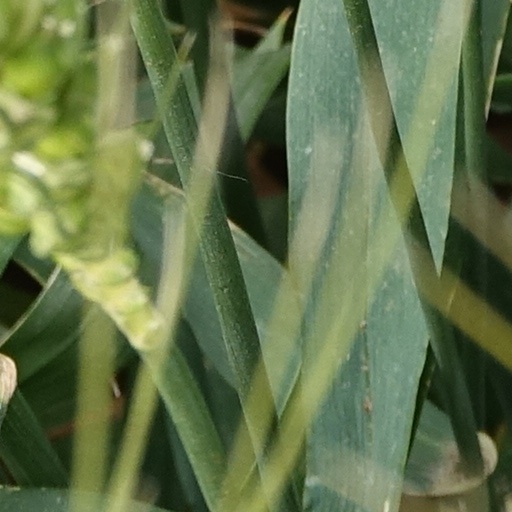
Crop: wheat